Ebola virus epidemic in Sierra Leone

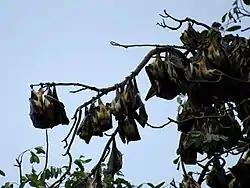
Fruit bats gather on a tree in West Africa.

Bats are known to be carriers of at least 90 different viruses that can make transition to a human host. However, the virus has different symptoms in humans. It takes one to ten viruses to infect a human but there can be millions in a drop of blood from someone very sick from the disease.